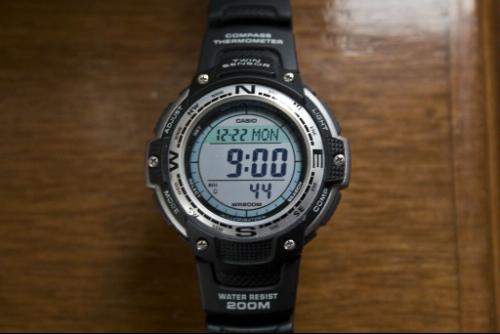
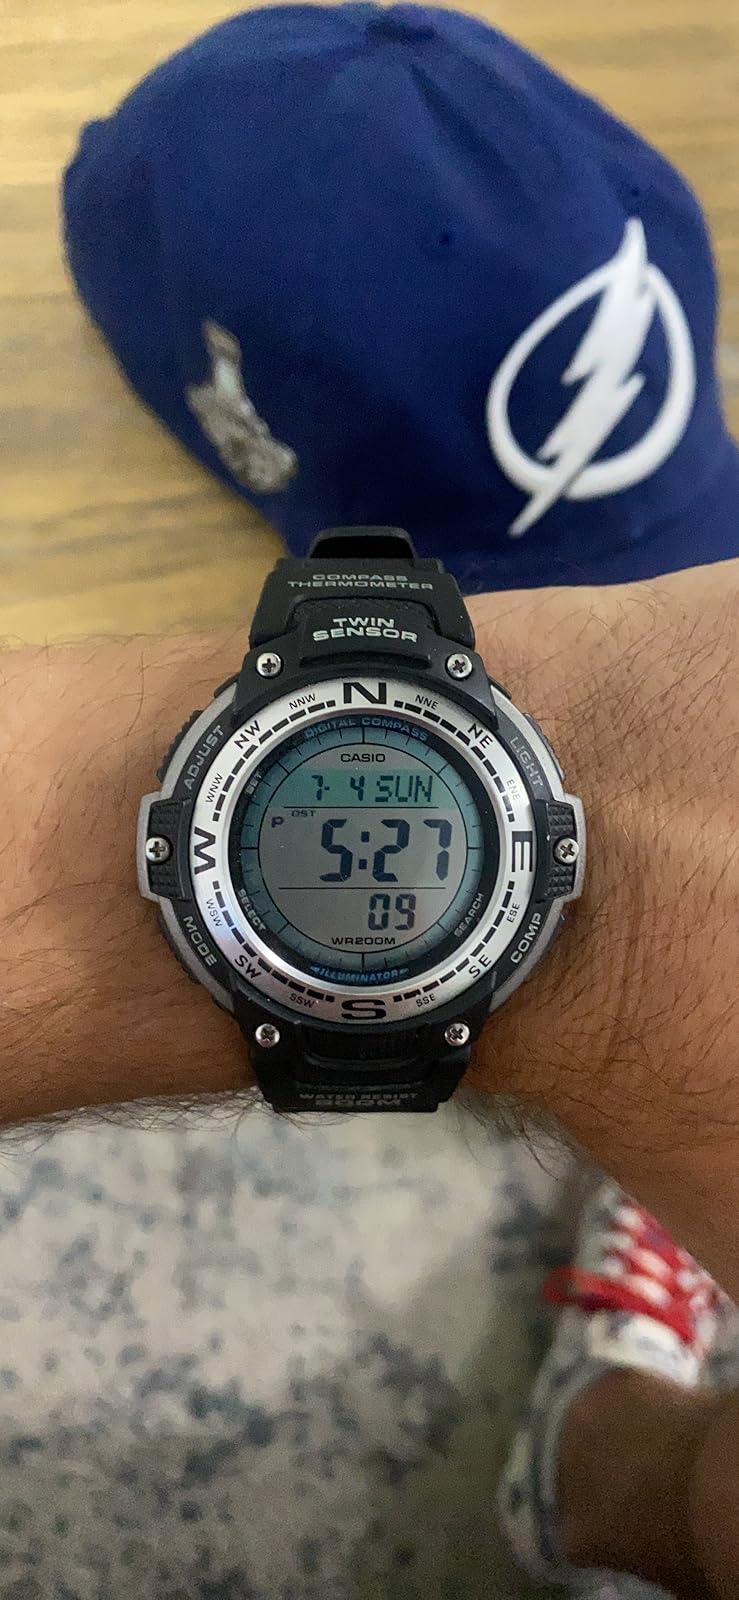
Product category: accessories_watch
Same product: yes